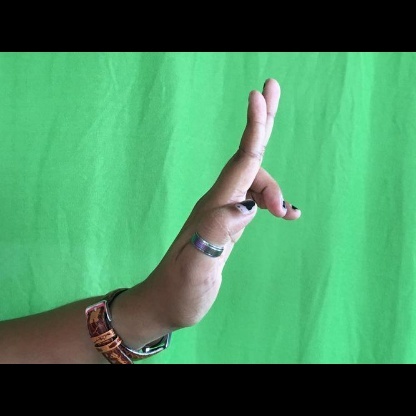
Mudra: Ardhapathaka